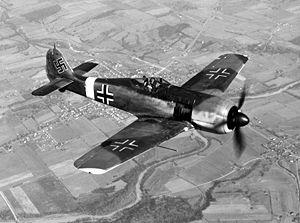
Focke-Wulf Flugzeugbau AG est une société de construction aéronautique allemande, elle reste connue en particulier pour sa production d'avions de guerre, qui équipèrent la Luftwaffe, pendant la Seconde Guerre mondiale.
L'offensive de bombardement combinée alliée était une offensive anglo-américaine de bombardement stratégique en Europe pendant la Seconde Guerre mondiale. La partie principale du CBO était dirigée contre des installations de la Luftwaffe qui fut la priorité à partir de juin 1943 jusqu'à 1944. Les campagnes suivantes dont la priorité était la plus élevée furent dirigées contre les installations des armes V et les usines pétrolières et de fabrications de lubrifiants. Les autres cibles du CBO incluaient les gares de triage et d'autres cibles de transport, en particulier avant l'invasion de la Normandie et les dépôts de l’armée vers la fin de la guerre en Europe.
Le Focke-Wulf Fw 190 Würger est un chasseur-bombardier monoplace et monomoteur utilisé par l'Allemagne pendant la Seconde Guerre mondiale, entre 1941 et 1945. Il ne supplanta pas complètement le Messerschmitt Bf 109 comme principal chasseur de la Luftwaffe, bien qu'il lui fût supérieur. Il fut produit à plus de 20 000 exemplaires. En raison de sa polyvalence et de sa construction modulaire, il fut décliné sous un grand nombre de modèles, qui lui permirent de remplacer le Junkers Ju 87 comme avion d'appui des troupes, et le Messerschmitt Bf 110 comme chasseur lourd de lutte contre les bombardiers, lorsque ces deux derniers avions furent devenus beaucoup trop vulnérables pour continuer à être envoyés au combat. Il fut le premier vrai chasseur-bombardier de la Luftwaffe.
La directive Pointblank autorisait le lancement de l’opération Pointblank, nom de code de la partie principale de l’offensive de bombardement combinée alliée, destinée à affaiblir ou à détruire la force de combat allemande, afin de éloigner des opérations de première ligne et de s’assurer qu’elle ne soient pas un obstacle au débarquement de Normandie. La directive Pointblank du 14 juin 1943 ordonnait au Bomber Command de la RAF et à la Huitième Air Force américaine de bombarder des cibles spécifiques telles que des usines d’aéronefs. Cet ordre fut confirmé lors de la conférence de Québec en 1943.